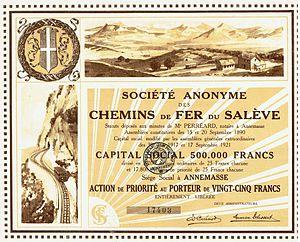
Le Chemin de fer du Salève, surnommé Funiculaire du Salève malgré l’absence de câble de traction, était un chemin de fer à crémaillère électrique, situé sur le mont Salève dans le département de la Haute-Savoie au sud de Genève.